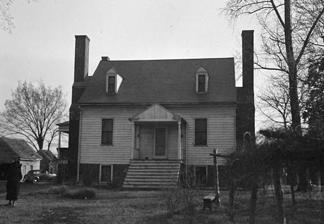
Building: Green Hill House
Country: United States of America
Year built: 1788
Plantation house in Franklin County, North Carolina This article is about the plantation house in Franklin County. For the plantation house in Hillsborough, North Carolina, see Green Hill (Hillsborough, North Carolina) . United States historic place Green Hill House U.S. National Register of Historic Places Green Hill Place, HABS Photo Show map of North Carolina Show map of the United States Location S of Louisburg near jct. of SR 1760 and 1761, near Louisburg, North Carolina Coordinates 36°4′51″N 78°18′19″W / 36.08083°N 78.30528°W / 36.08083; -78.30528 Area 9.5 acres (3.8 ha) Built c. 1788 ( 1788 ) Built by Hill, Green Architectural style Georgian NRHP reference No. 75001268 Added to NRHP June 10, 1975 Green Hill House is a historic plantation house located near Louisburg , Franklin County, North Carolina .   It was built prior to 1785, and is a 1 + 1 ⁄ 2 -story, three-bay, Georgian style frame dwelling.  It sits on a raised basement and has a rear shed extension. The house features large double-shoulder brick end chimneys.  Green Hill (1741-1828) was active in the Methodist movement and his house was the scene in 1785 of the first annual conference of the newly organized Methodist Episcopal Church , attended by Bishop Francis Asbury and Bishop Thomas Coke . It was listed on the National Register of Historic Places in 1975. References